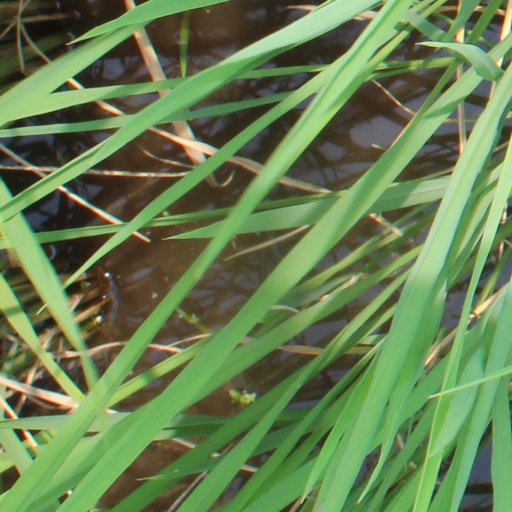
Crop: rice